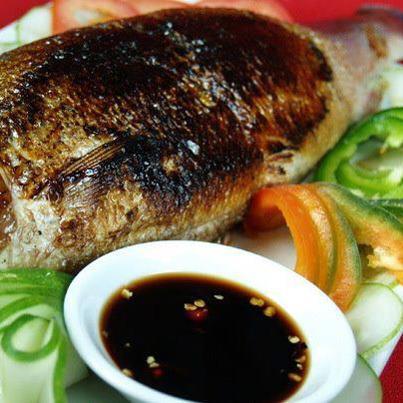
another dish : fish with sweet & sour sauce .
Relation: Visible, Story